Nikaia metro station

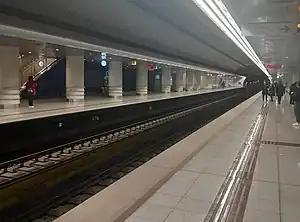
The platforms in February 2023

Nikaia, shown as Nikea on the official map, is a station on Athens Metro Line 3. A part of the extension, the station opened on July 7, 2020, along with Phase I of the extension. It served as the line's western terminus until 2022.